Describe the emotion expressed in this image:  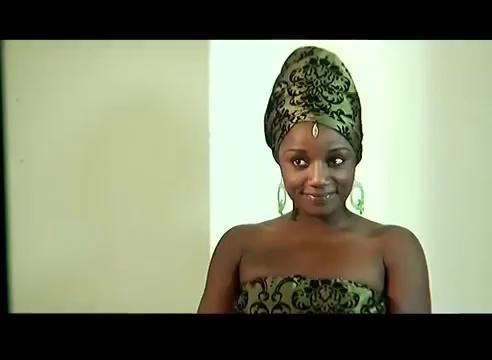
This person displays Fear, valence and arousal with high intensity.